Joan Baez

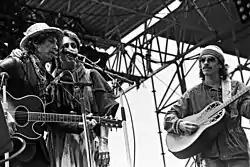
Bob Dylan, Baez, and Carlos Santana, performing in 1984

Baez found herself without an American label for the release of "Live Europe 83" (1984), which was released in Europe and Canada but not released commercially in the U.S. She did not have an American release until the album "Recently" (1987) on Gold Castle Records. In 1987, Baez's second autobiography, called "And a Voice to Sing With", was published and became a "New York Times" bestseller. That same year, she traveled to the Middle East to visit with and sing songs of peace for Israel and the Palestinians.